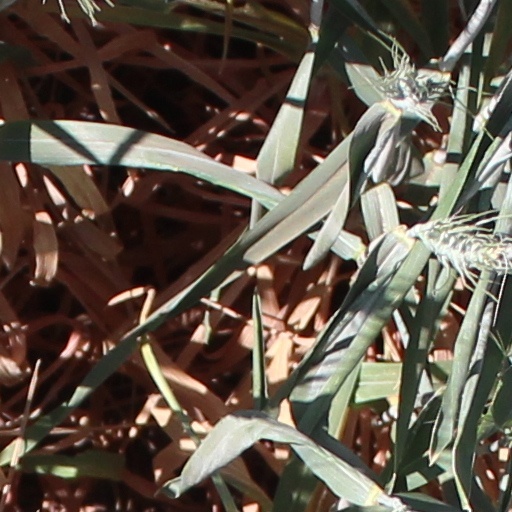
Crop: wheat